Powerscourt Estate

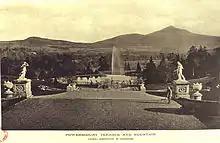
Powerscourt House terrace & fountain (1800s)

The original owner of the 13th-century castle was an Anglo-Norman nobleman by the name of La Poer, which surname was eventually anglicised to "Power." The castle's position was of strategic military importance because the castle's owner could control access to the nearby Dargle, Glencree and Glencullen rivers.